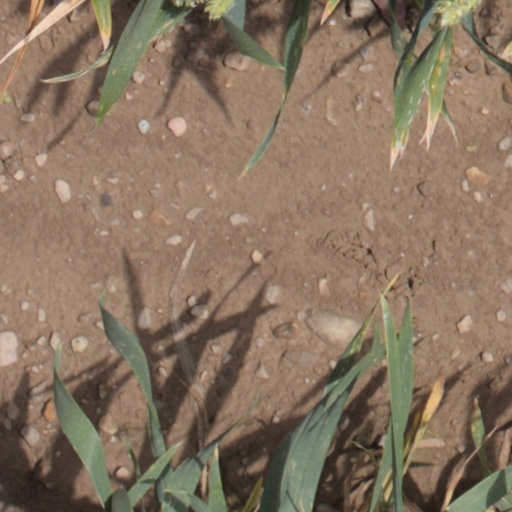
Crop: wheat